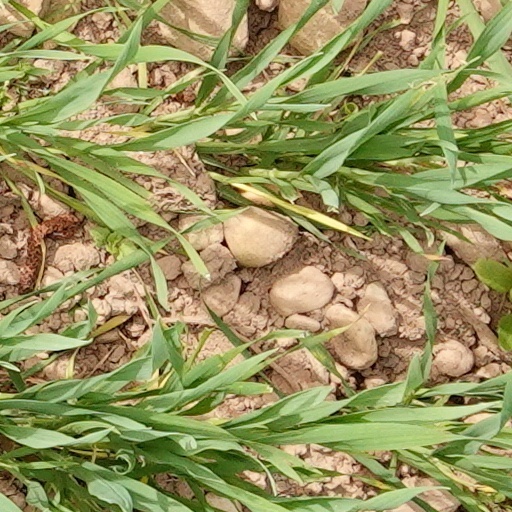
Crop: wheat